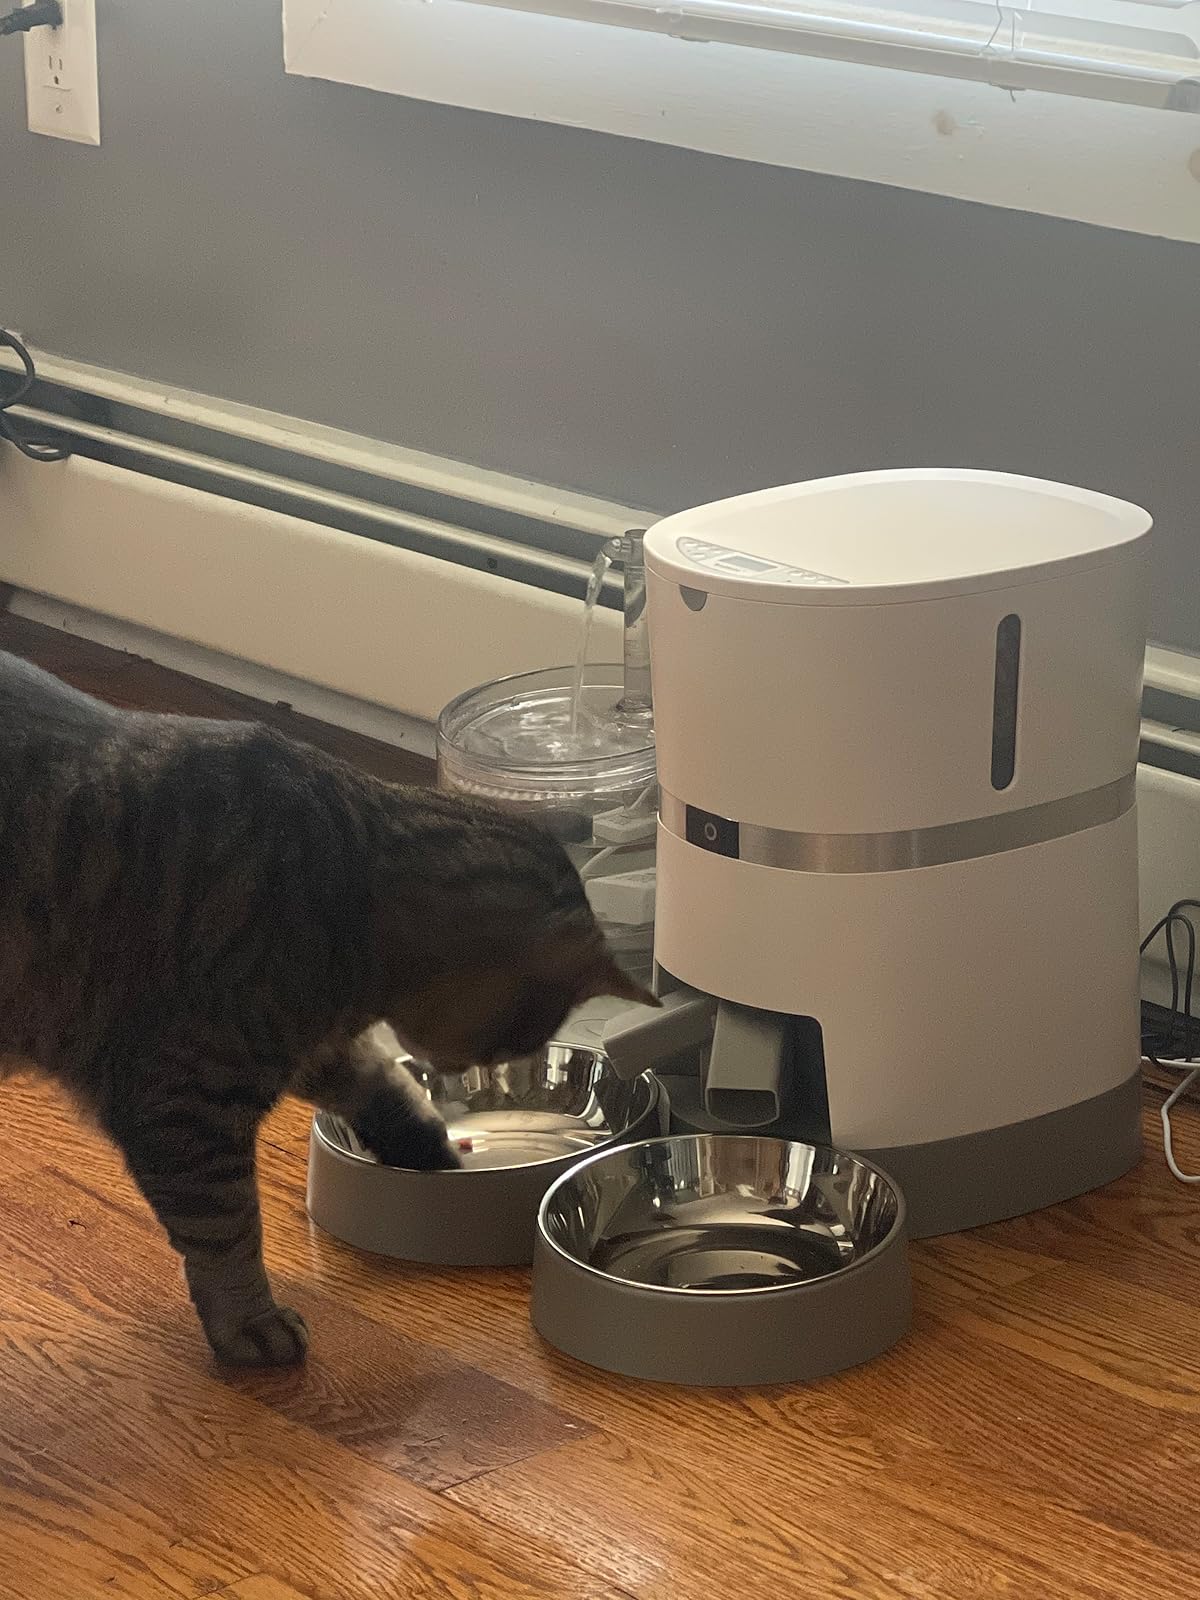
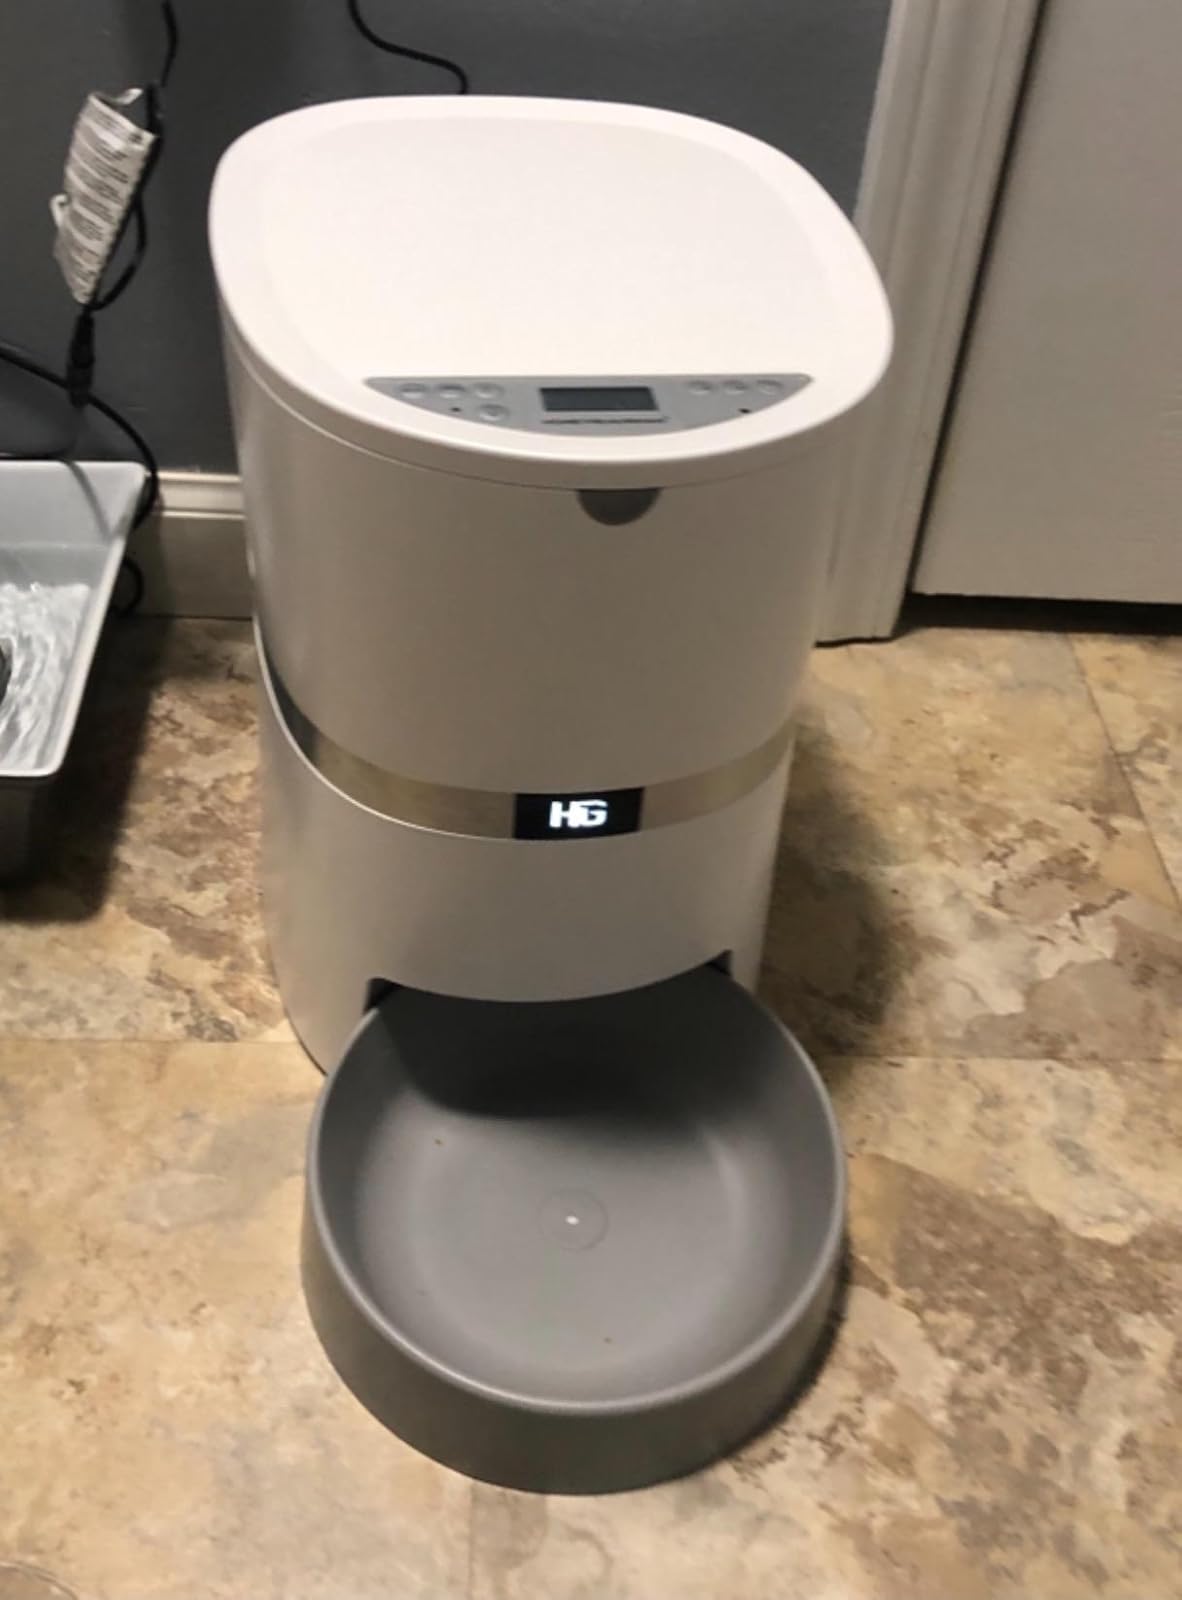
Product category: items_feeder
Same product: no